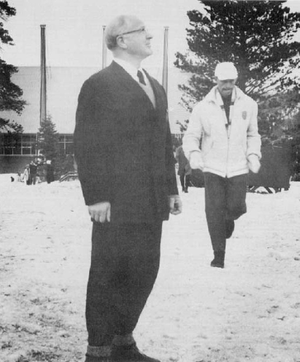
Avery Brundage, né le 28 septembre 1887 à Détroit aux États-Unis et mort le 8 mai 1975 à Garmisch-Partenkirchen en Allemagne de l'Ouest, est un athlète, dirigeant sportif et collectionneur d'art américain. C'est le cinquième président du Comité international olympique, en fonction de 1952 à 1972.